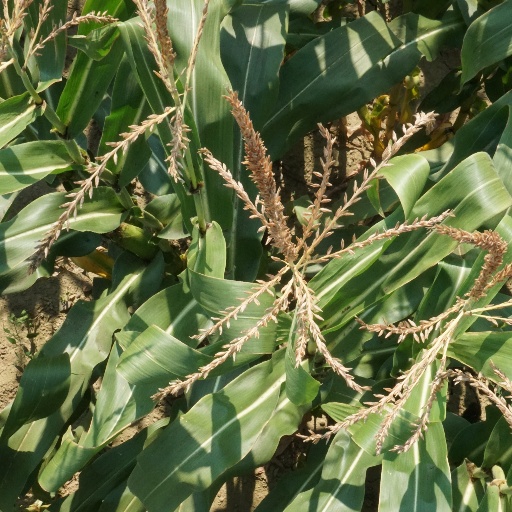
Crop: maize; corn